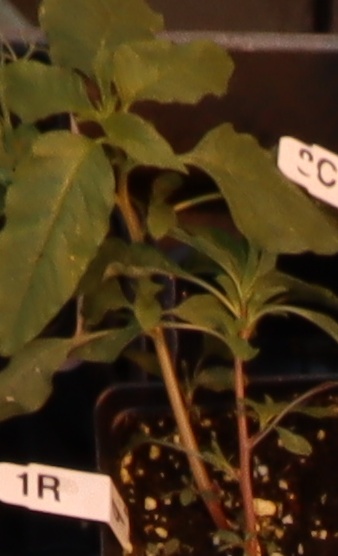
Label: Waterhemp